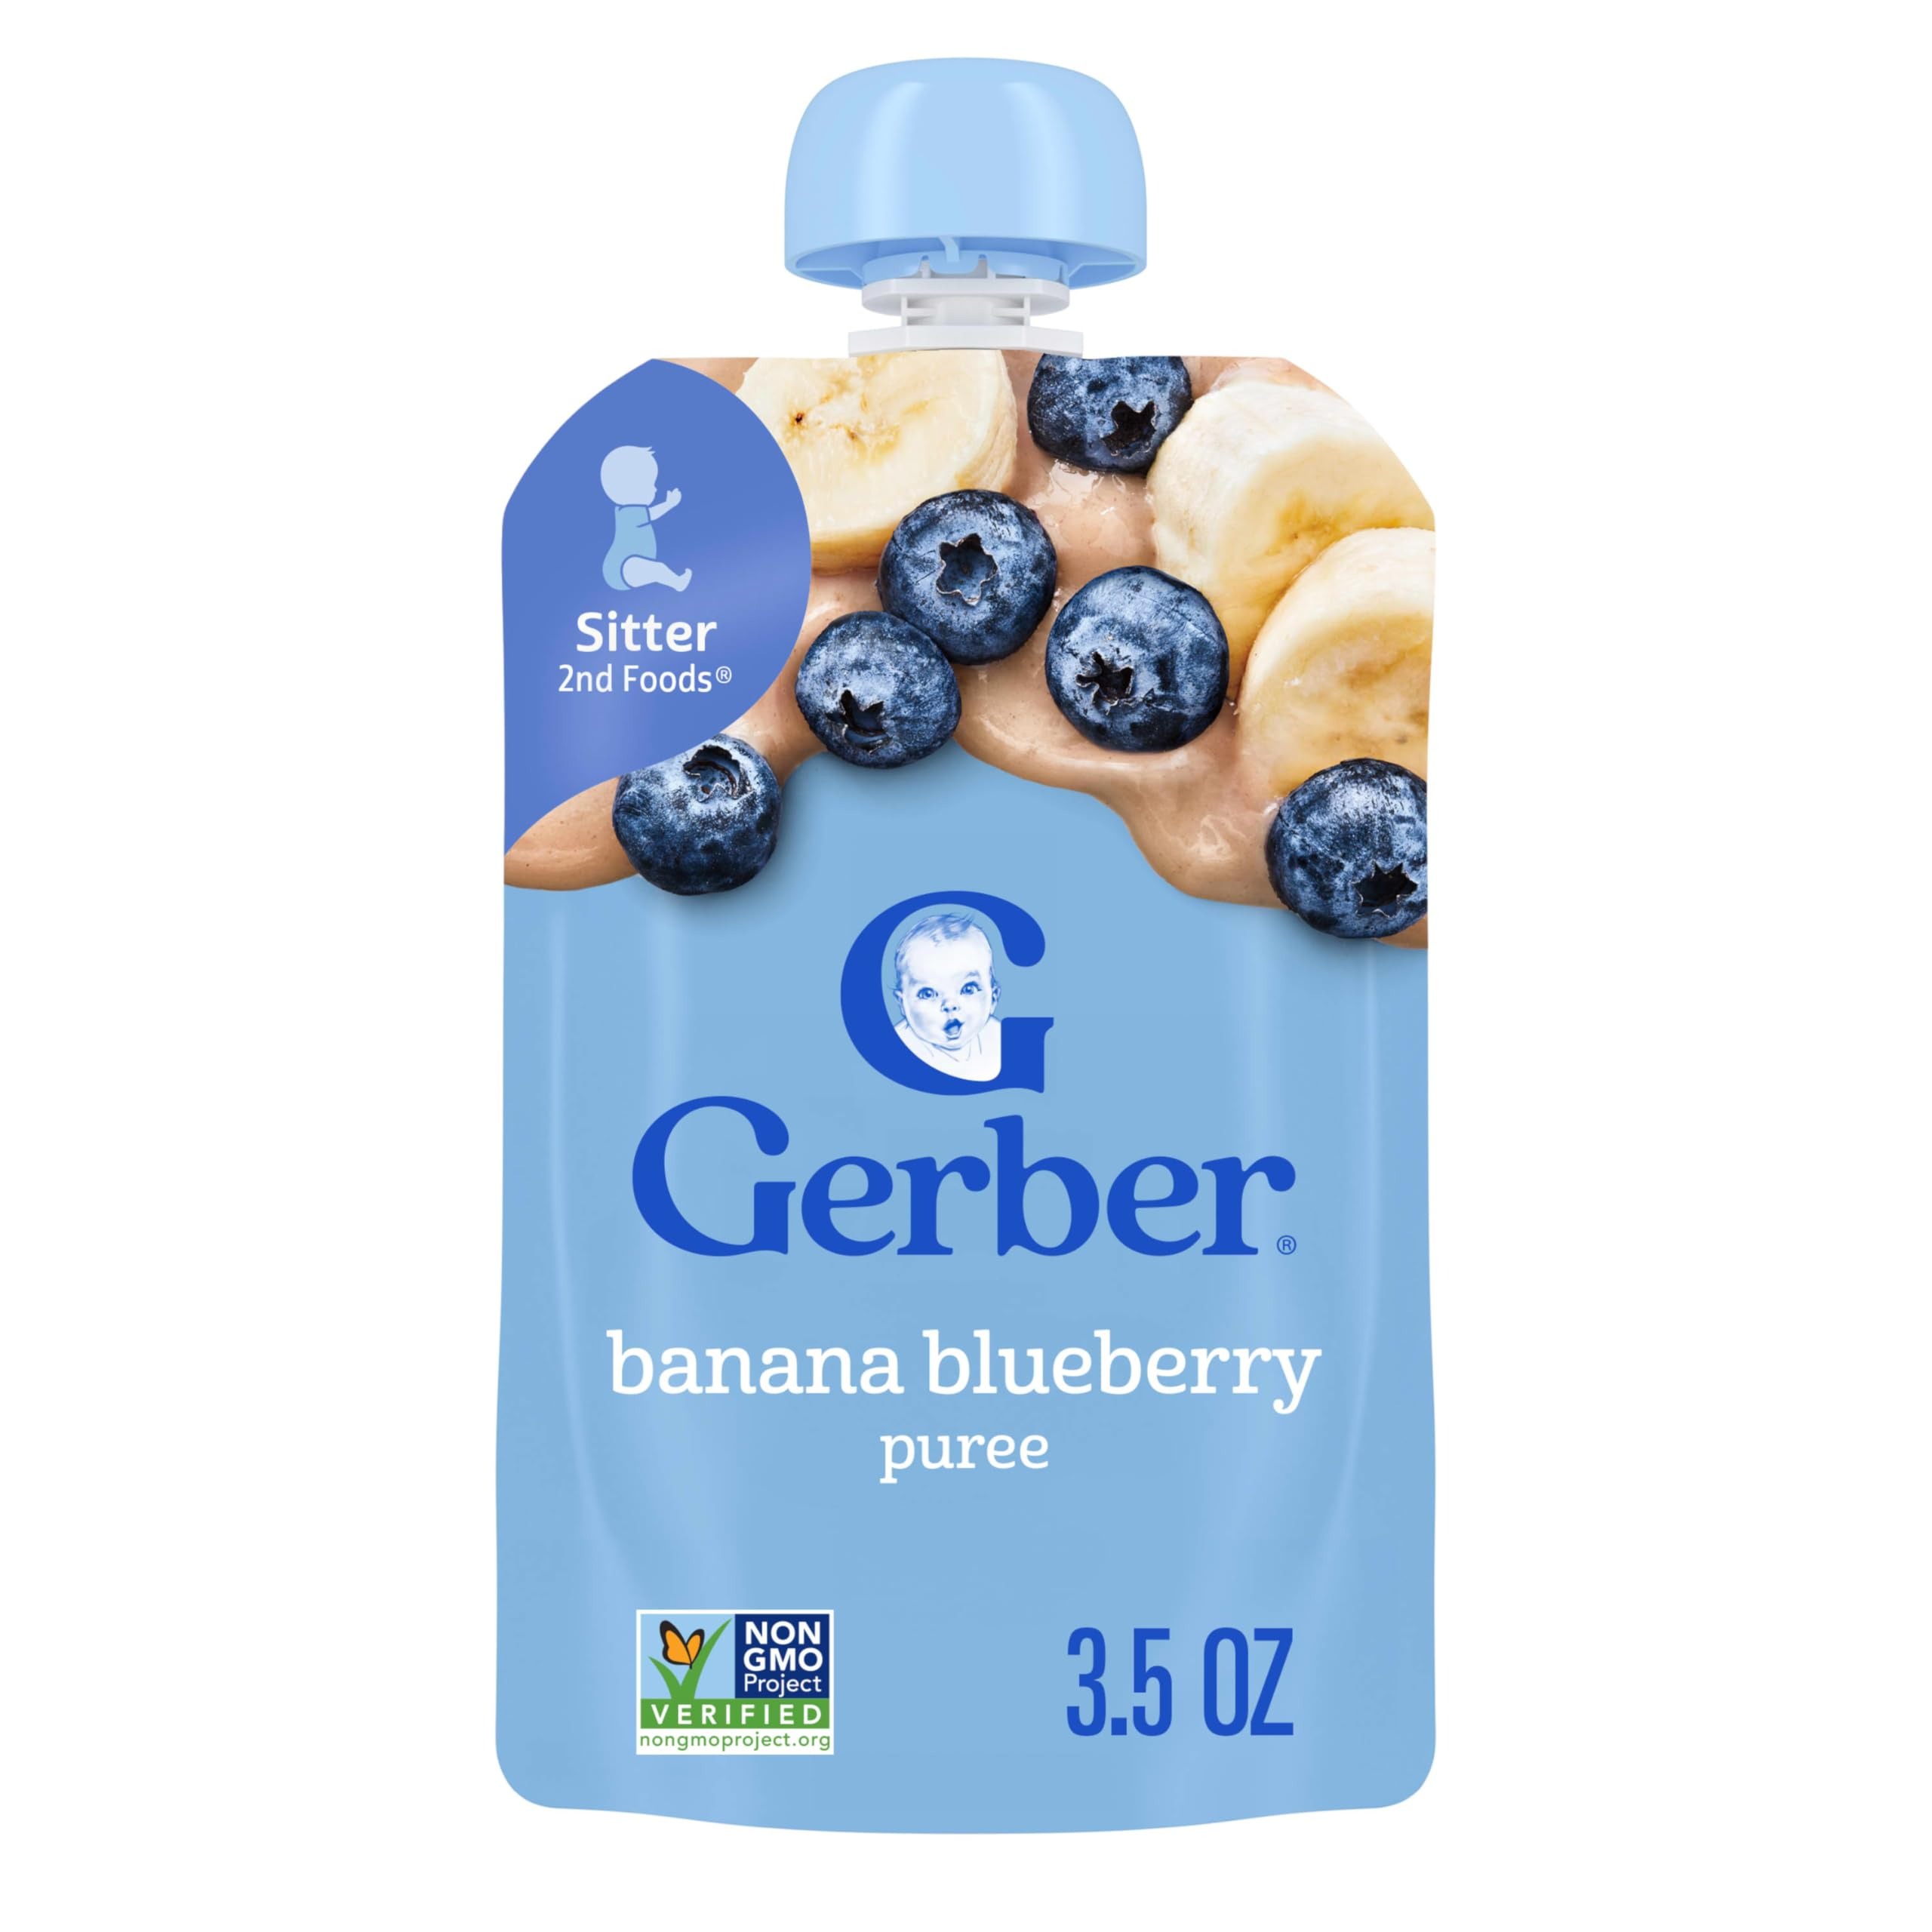
Item Name: Gerber WonderFoods Banana Blueberry, 3.5 Oz Pouch
Bullet Point 1: CONVENIENT BABY FOOD: Our Gerber Banana Blueberry Puree Pouch is designed for ease and convenience. This Gerber baby food is portable, re-closeable and easy-to-store, for busy parents
Bullet Point 2: NUTRITIOUS: This baby food fruit option has 40% of the daily value of potassium and 30% of the daily value of vitamin C
Bullet Point 3: STAGE TWO: This Gerber pouches is a stage 2 baby food puree. It have been designed for babies who are ready to explore new textures and flavors, making it a great addition to your baby's diet
Bullet Point 4: PUREED FRUIT: With your child in mind, our Gerber baby food pouch offers a delightful blend of banana and blueberry. With 2 servings* of superfoods per pouch
Bullet Point 5: NO ADDED SWEETENERS OR ARTIFICIAL COLORS OR FLAVORS: Our baby food fruit pouches are a great and convenient choice for your child. This baby food pouch has no added sweeteners, and no artificial colors or flavors
Bullet Point 6: TRUSTED FAMILY FAVORITE: We are leading the way in quality and testing standards for babies. Our dedication to quality ensures that your baby receives the finest food available. Our Gerber pouches are a trusted choice for countless families
Value: 3.5
Unit: Ounce

Price: 1.69